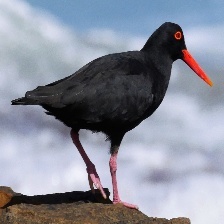
Species: AFRICAN OYSTER CATCHER
Scientific name: HAEMATOPUS MOQUINI
ImageNet parent category: oystercatcher